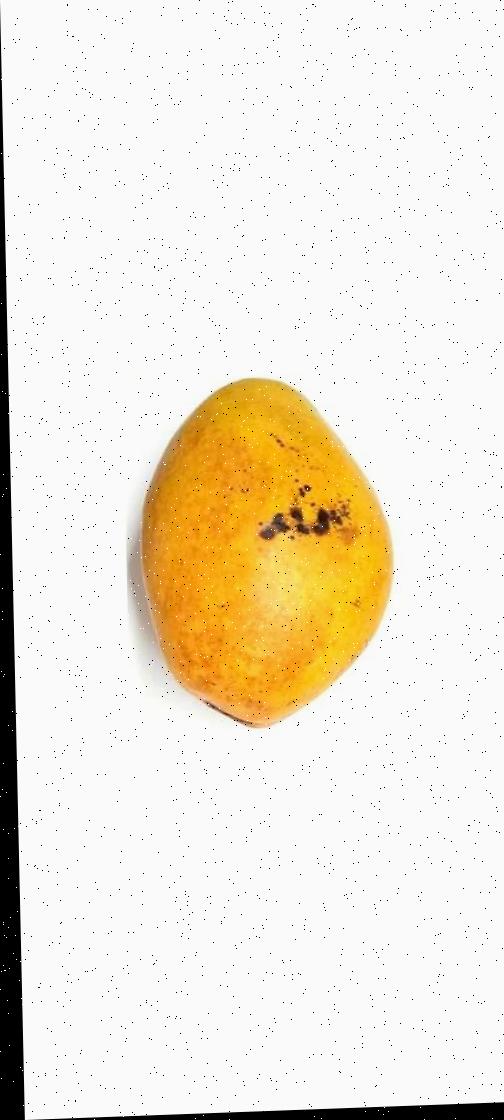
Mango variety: Bari-11